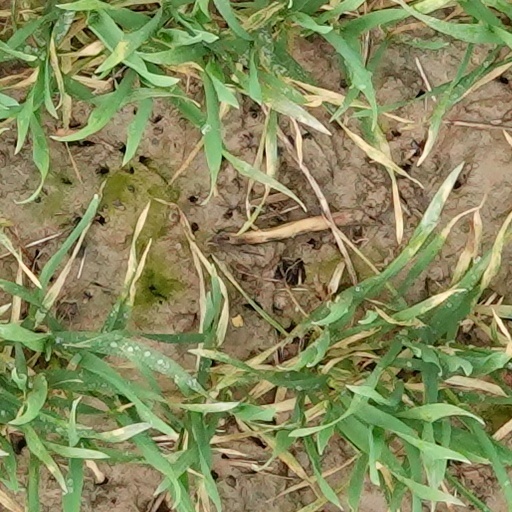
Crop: wheat